Port Melbourne railway line

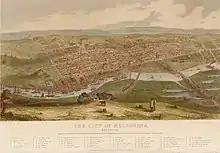
The Melbourne end of the line (near the centre) stopped at the City Terminus on Flinders street, at the end of Queen Street

Work began on laying the railway in March 1853 under the supervision of the company's Engineer-in-Chief James Moore. Four locomotives, together with rolling stock, were ordered from Robert Stephenson and Company, of the United Kingdom, but because of manufacturing delays the first locomotive had to be built locally. Robertson, Martin & Smith, a local foundry and engineering company, built a small makeshift locomotive to the design of the railway company's engineer in ten weeks at a cost of £2,700. Its trial run was only three days before the railway's opening.